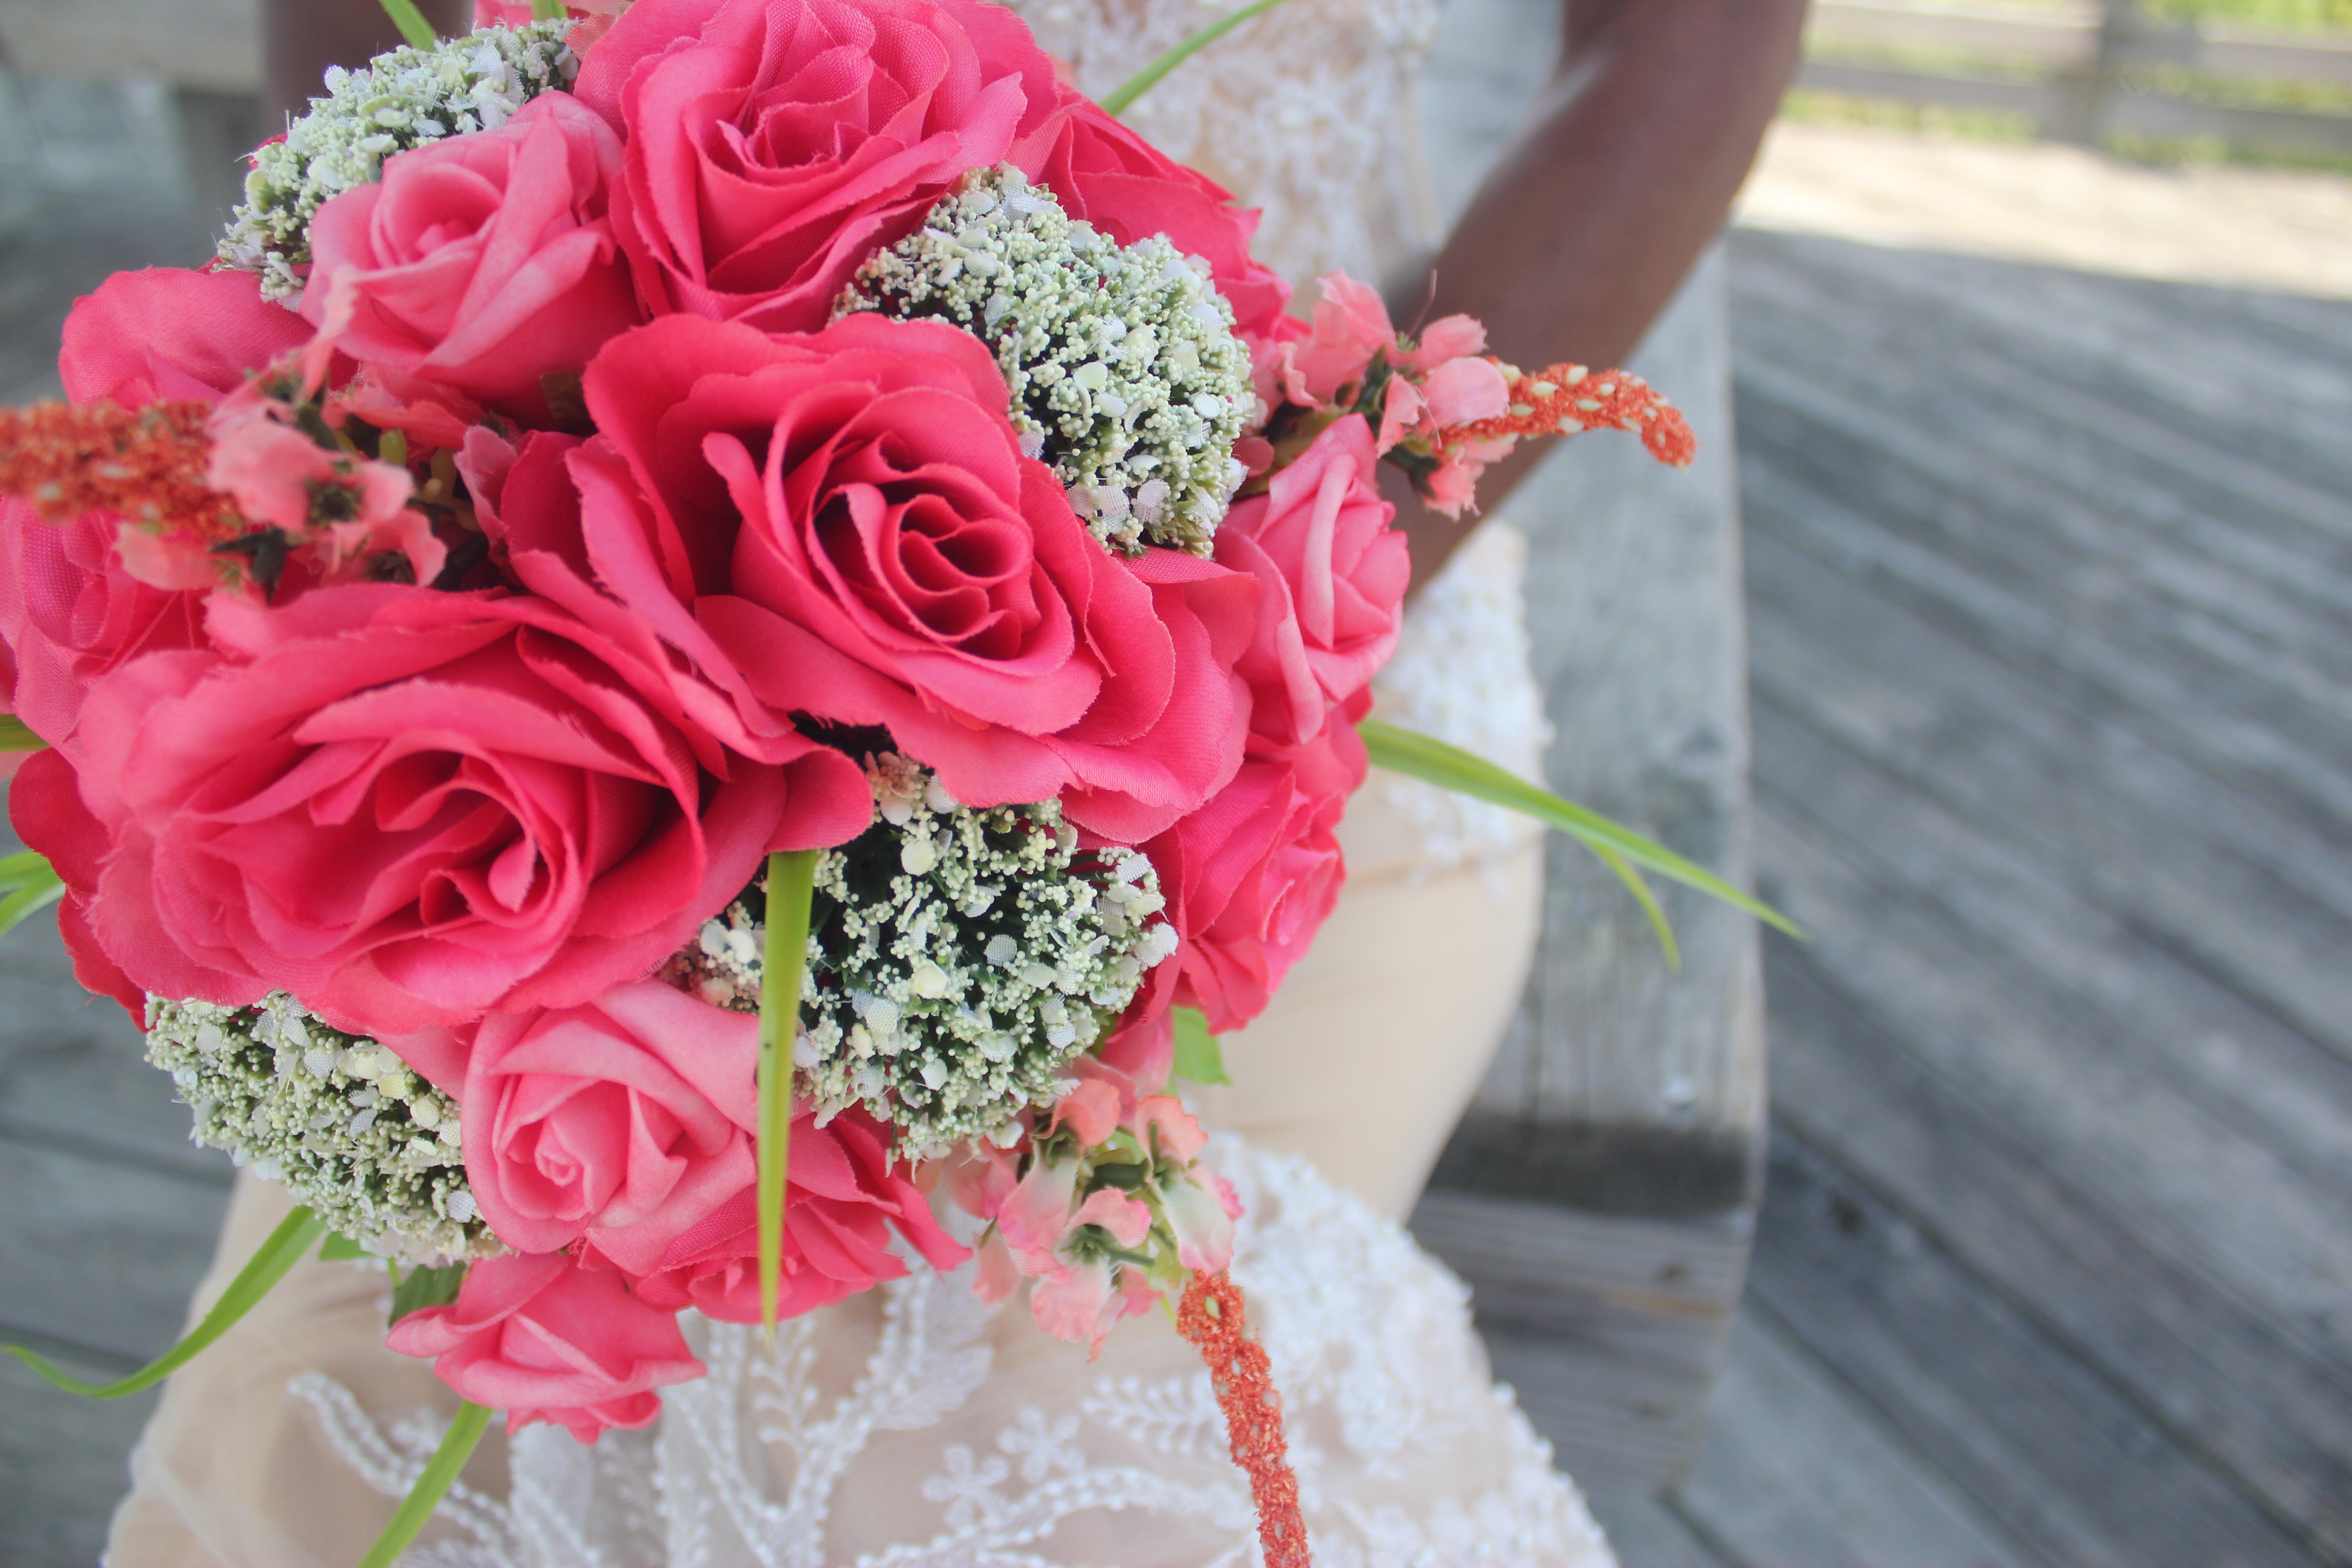
plant, ring, flower, petal, floral, celebration, love, bouquet, rose, romance, romantic, pink, wedding, bride, groom, marriage, flowers, ceremony, dress, party, reception, event, floristry, gown, bridal, wedding flowers, flowering plant, flower bouquet, wed, cut flowers, floral design, land plant, flower arranging